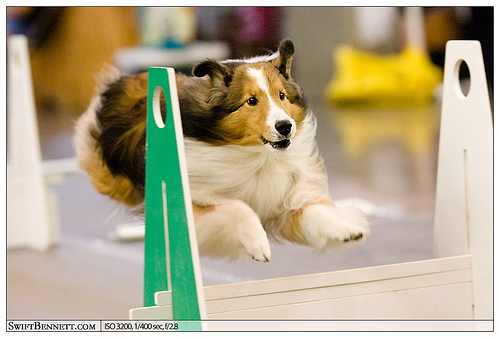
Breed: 274-n000110-Shetland_sheepdog